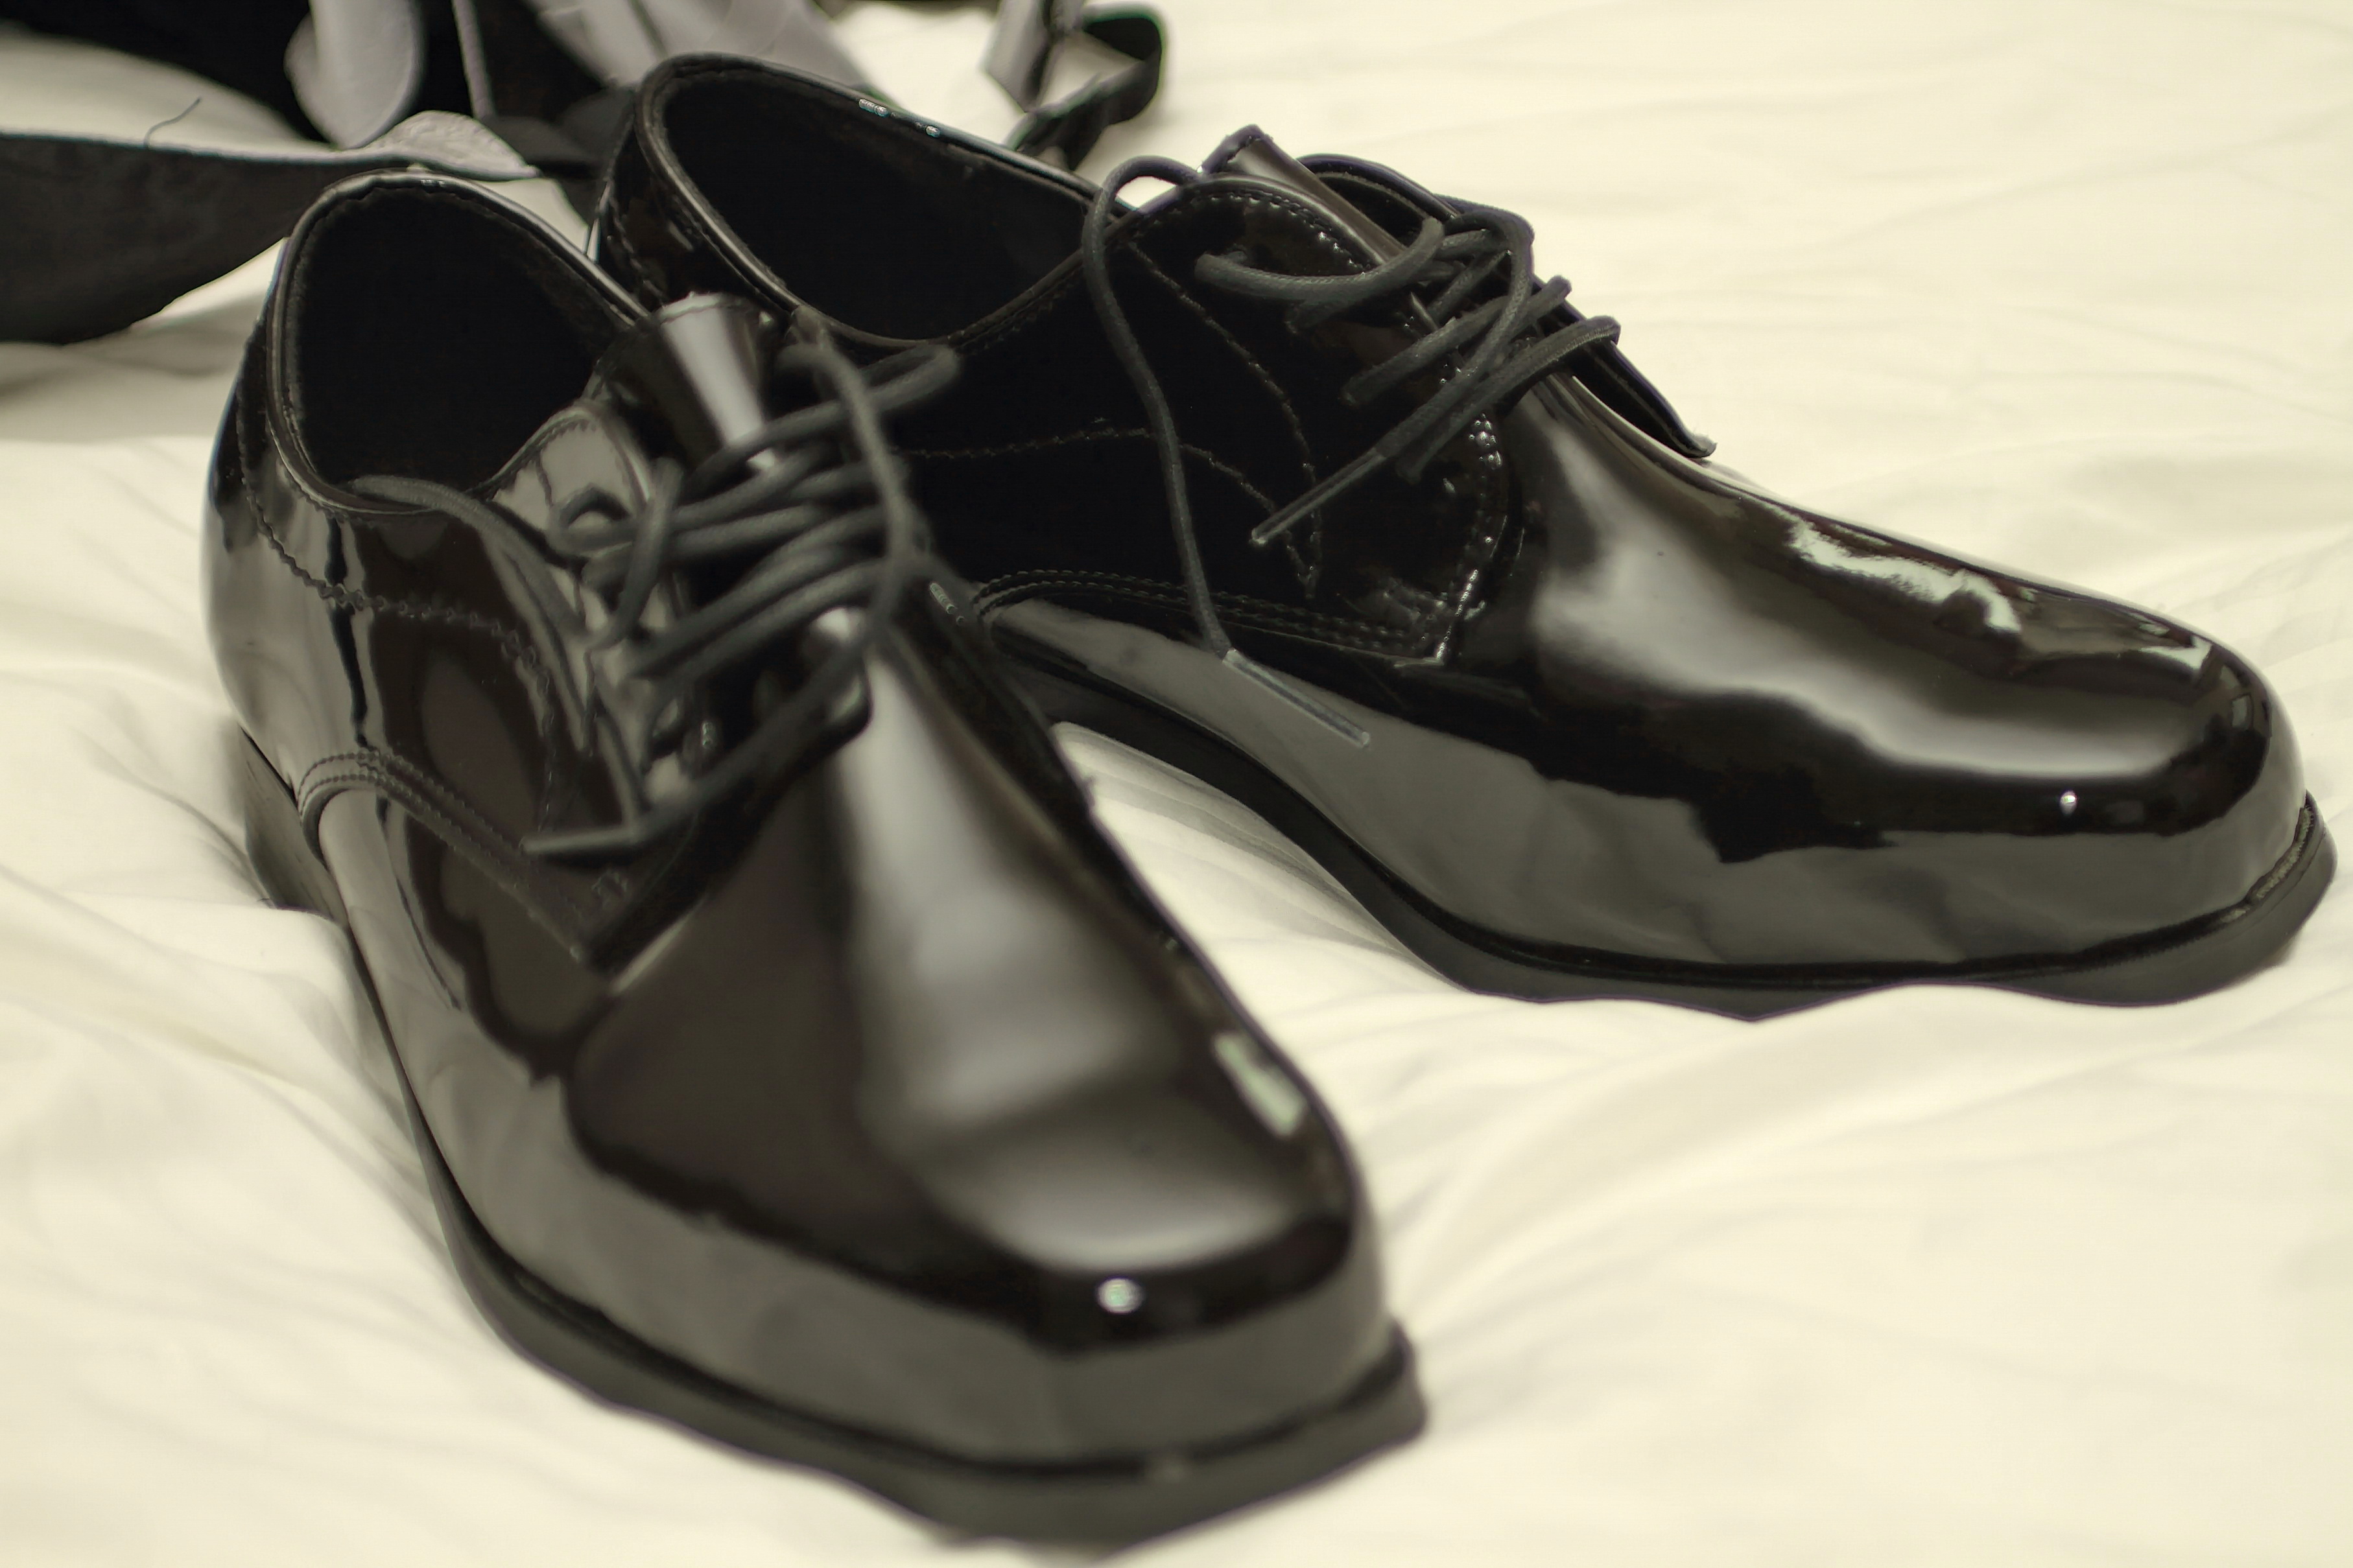
shoes, footwear, shoe, black, fashion, outdoor shoe, walking shoe, sneakers, boot